Lewis D. Campbell

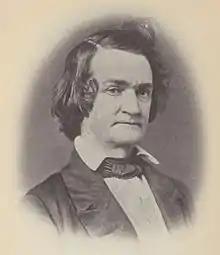

Lewis Davis Campbell (August 9, 1811 – November 26, 1882) was an American politician as a U.S. Representative for Ohio. Over his political career he was elected as a Whig, Republican, Know Nothing, and Democrat.